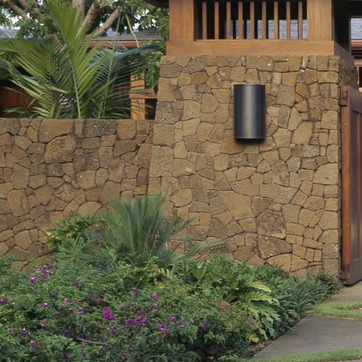
Material: stone